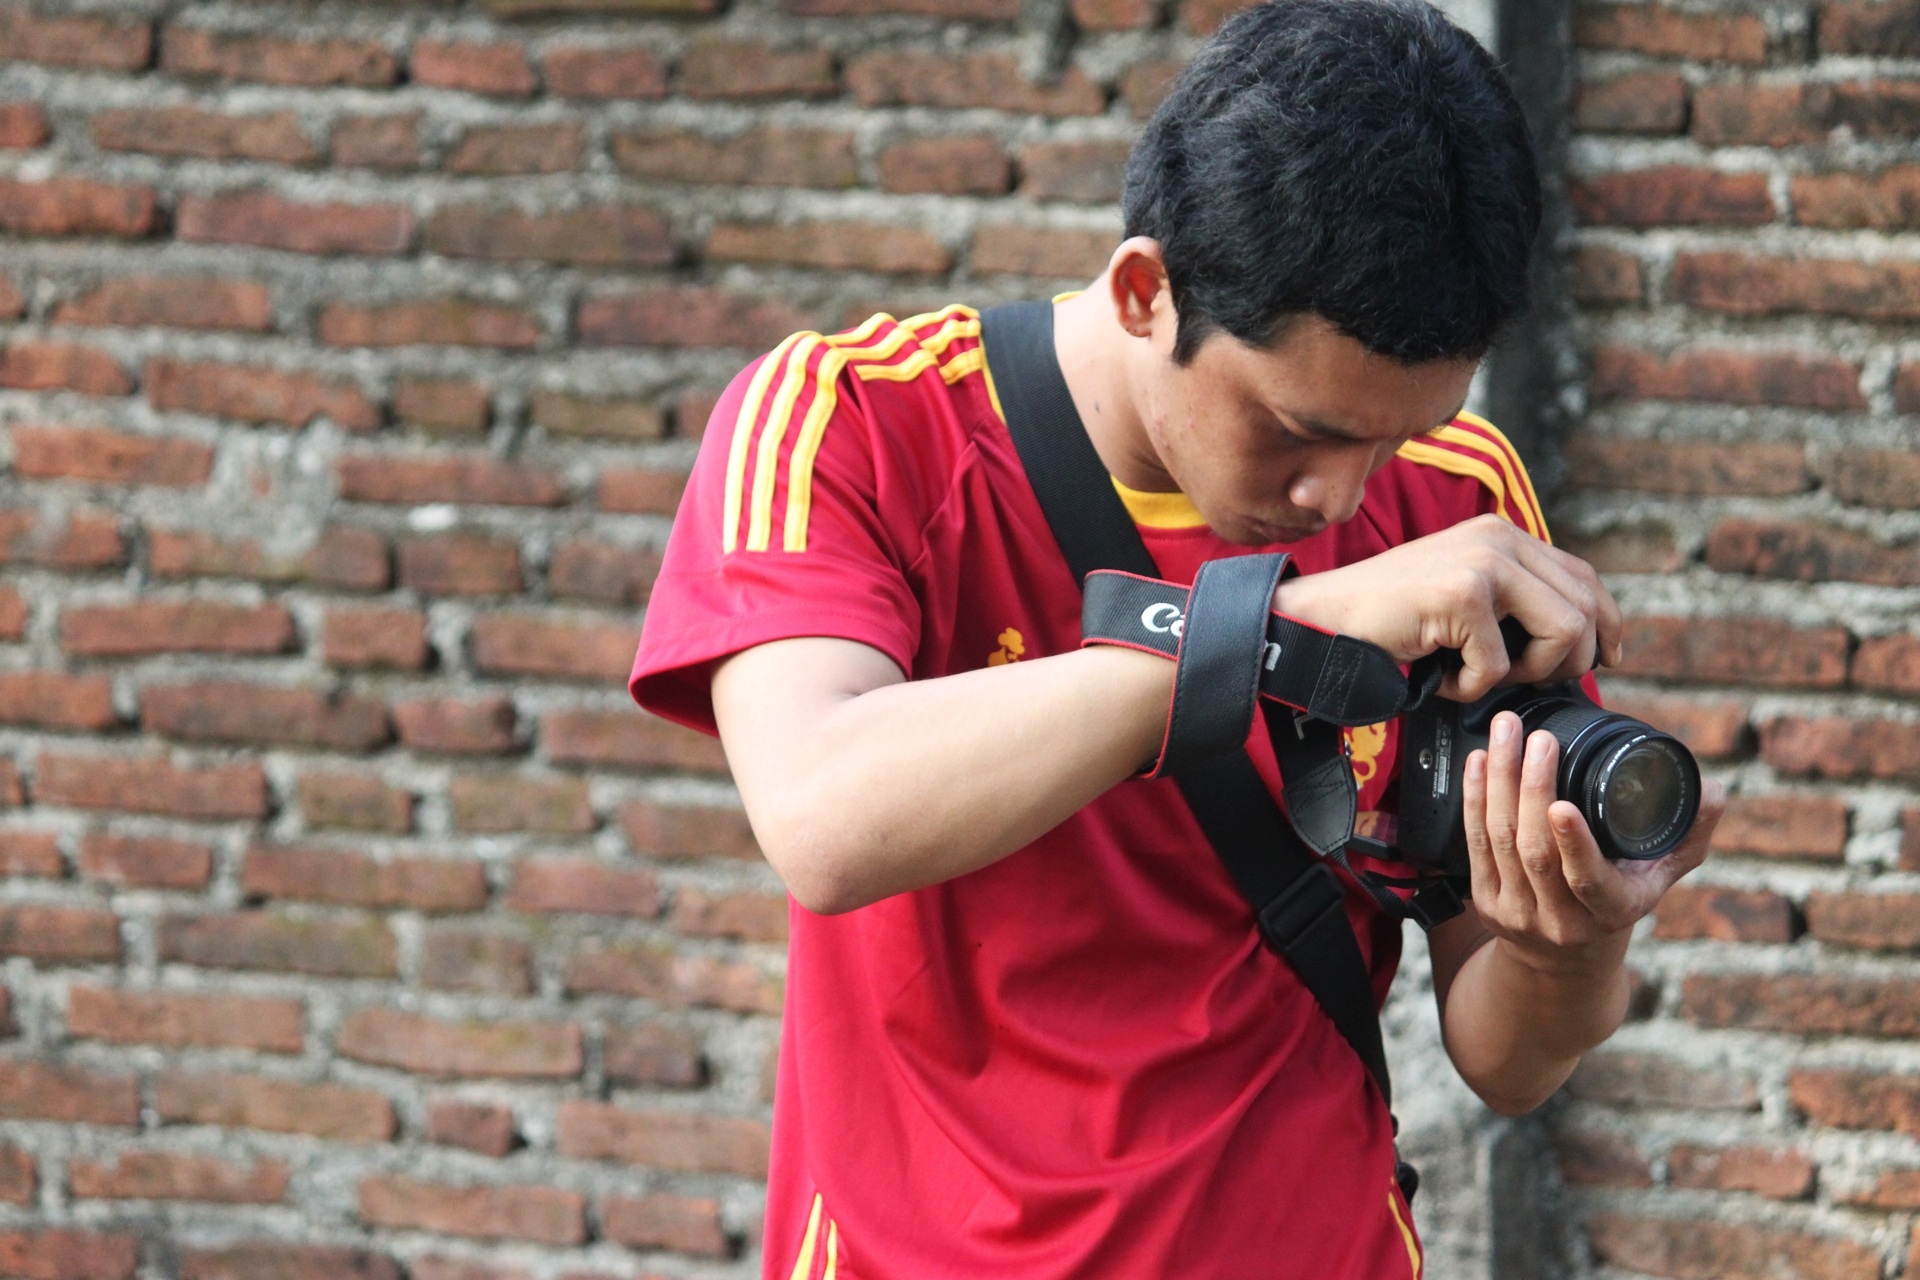
man, person, people, camera, photographer, play, red, photographing